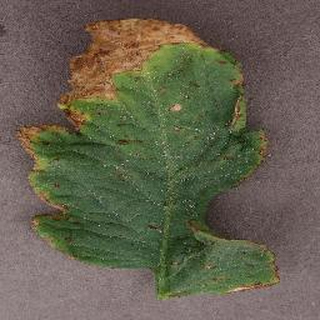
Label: tomato_bacterial_spot